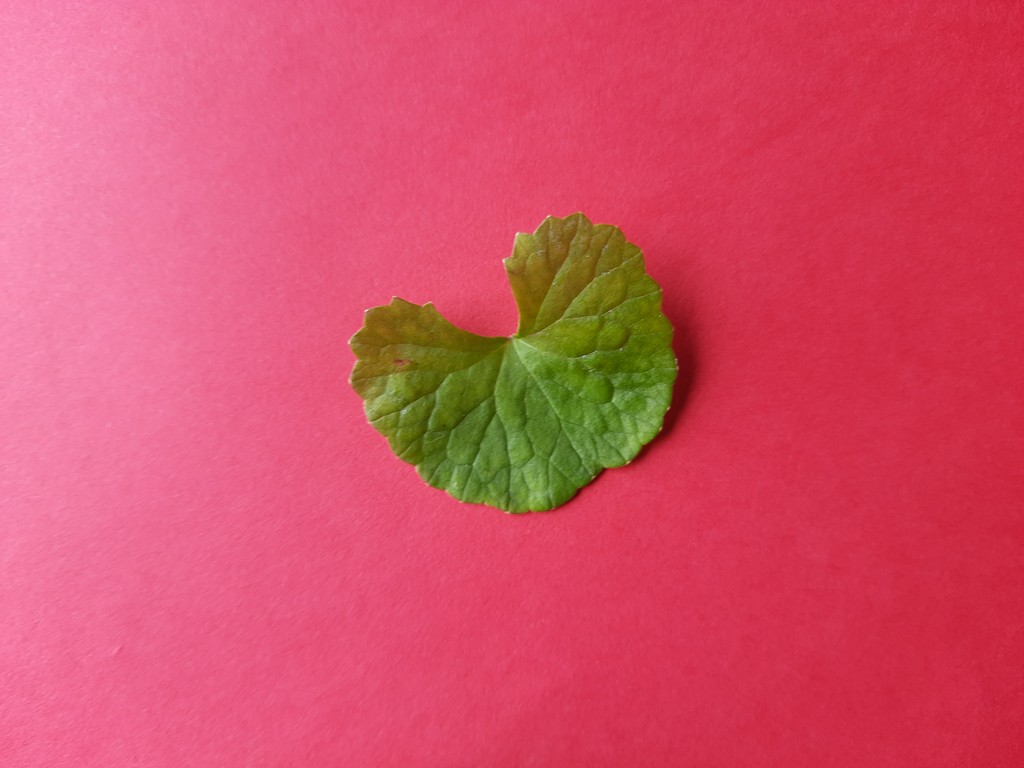
Label: Healthy